Gabriel Sionita

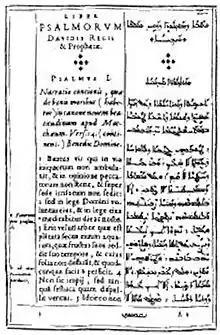
Latin-Syriac psalter by Gabriel Sionita, 1625

Gabriel Sionita (Syriac: Jibrā'īl aṣ-Ṣahyūnī; 1577 at Ehden in Lebanon – 1648 in Paris) was a learned Maronite priest, famous for his role in the publication of the 1645 Paris Polyglot of the Bible.